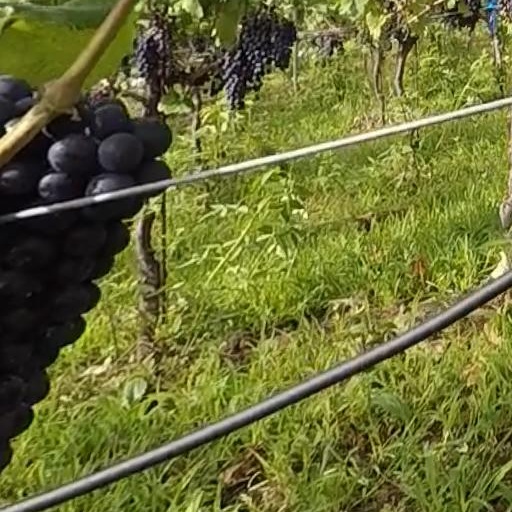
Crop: grape